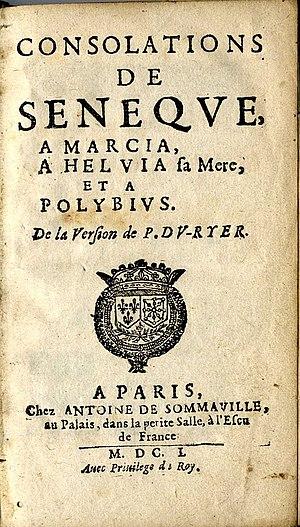
Consolations de Sénèque à Marcia, Helvia et à Polybius par Pierre Du Ryer
Pierre Du Ryer né en 1605 à Paris où il est mort le 6 octobre 1658, est un historiographe, traducteur, écrivain et auteur dramatique français.